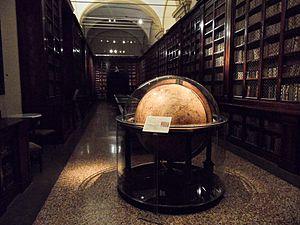
Le Palazzo Poggi est le nom d'un palais historique, situé au numéro 33, de la via Zamboni à Bologne.
L'Académie des sciences de l'institut de Bologne est une société savante de Bologne, en Italie, fondée en 1714 et ayant prospéré au siècle des Lumières. Elle est, au début du XXIᵉ siècle, étroitement liée à l'université de Bologne.